Uttarpara

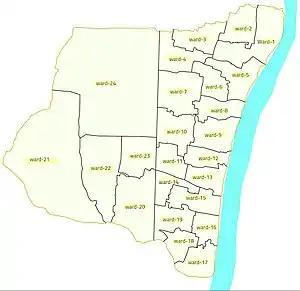
Map of Uttarpara Kotrung Municipality

Uttarpara is at the southernmost part of Hooghly district. It is separated from Bally, Howrah by Bally Canal (Bally Khal). The old name of Uttarpara was "North Bally". A bridge was constructed in 1846 over the canal to connect Uttarpara with Bally.